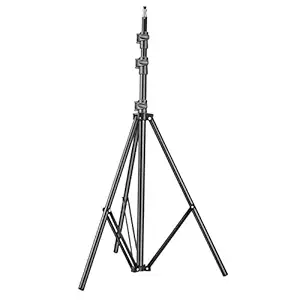
DIGITEK® (DLS-9FT) Lightweight & Portable Aluminum Alloy Light Stand for Ring Light
Category: Electronics
Price: 699 (list price: 1299)
Rating: 4.3 (6,183 ratings)
About this product: HEAVY-DUTY & LIGHT-WEIGHT: This must have light stand is strong enough to hold most equipment yet compact and light weight enough for travel. Made of strong yet lightweight aluminum, this Light stand transitions effortlessly from one spot to another and transports easily. This Light stand offers a collapsible design where the handle rotates down, the legs contract and everything folds in, creating a short, compact size.|JERK PROOF & PRACTICAL DESIGN: Comes with shock absorption springs mechanism that protects equipment and fingers from damage & requires less efforts to assemble and disassemble. It’s all 3 sections are secured with flip locks for better hold and slip free experience.|CRAFTED FOR BEGINNERS TO PROFESSIONALS: Capture vivid, professional-style photographs under perfect light with help of Digitek Light stand DLS009 FT. From a novice to a professional anyone can use this equipment. Compatible with most ring lights, light lamps, reflectors, umbrellas, Flash units, etc.|SUPPORTS MULTIPLE LIGHT ATTACHMENTS: This handy Light stand accommodates a wide range of most light lamps, reflectors, umbrellas and comes loaded with user-friendly functions.|HANDY AND RELIABLE STAND: This light stand gives you a chance to discover endless lighting possibilities. Widely compatible with studio lights, flash units, ring lights, led video lights, LED panels reflectors, umbrellas, light lamps, projectors etc. Thus helps you target the light to your subject at any angle. Perfect for indoor / outdoor shooting, live streaming, video calling, flat lay & more.